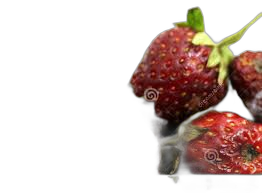
Waste category: biological